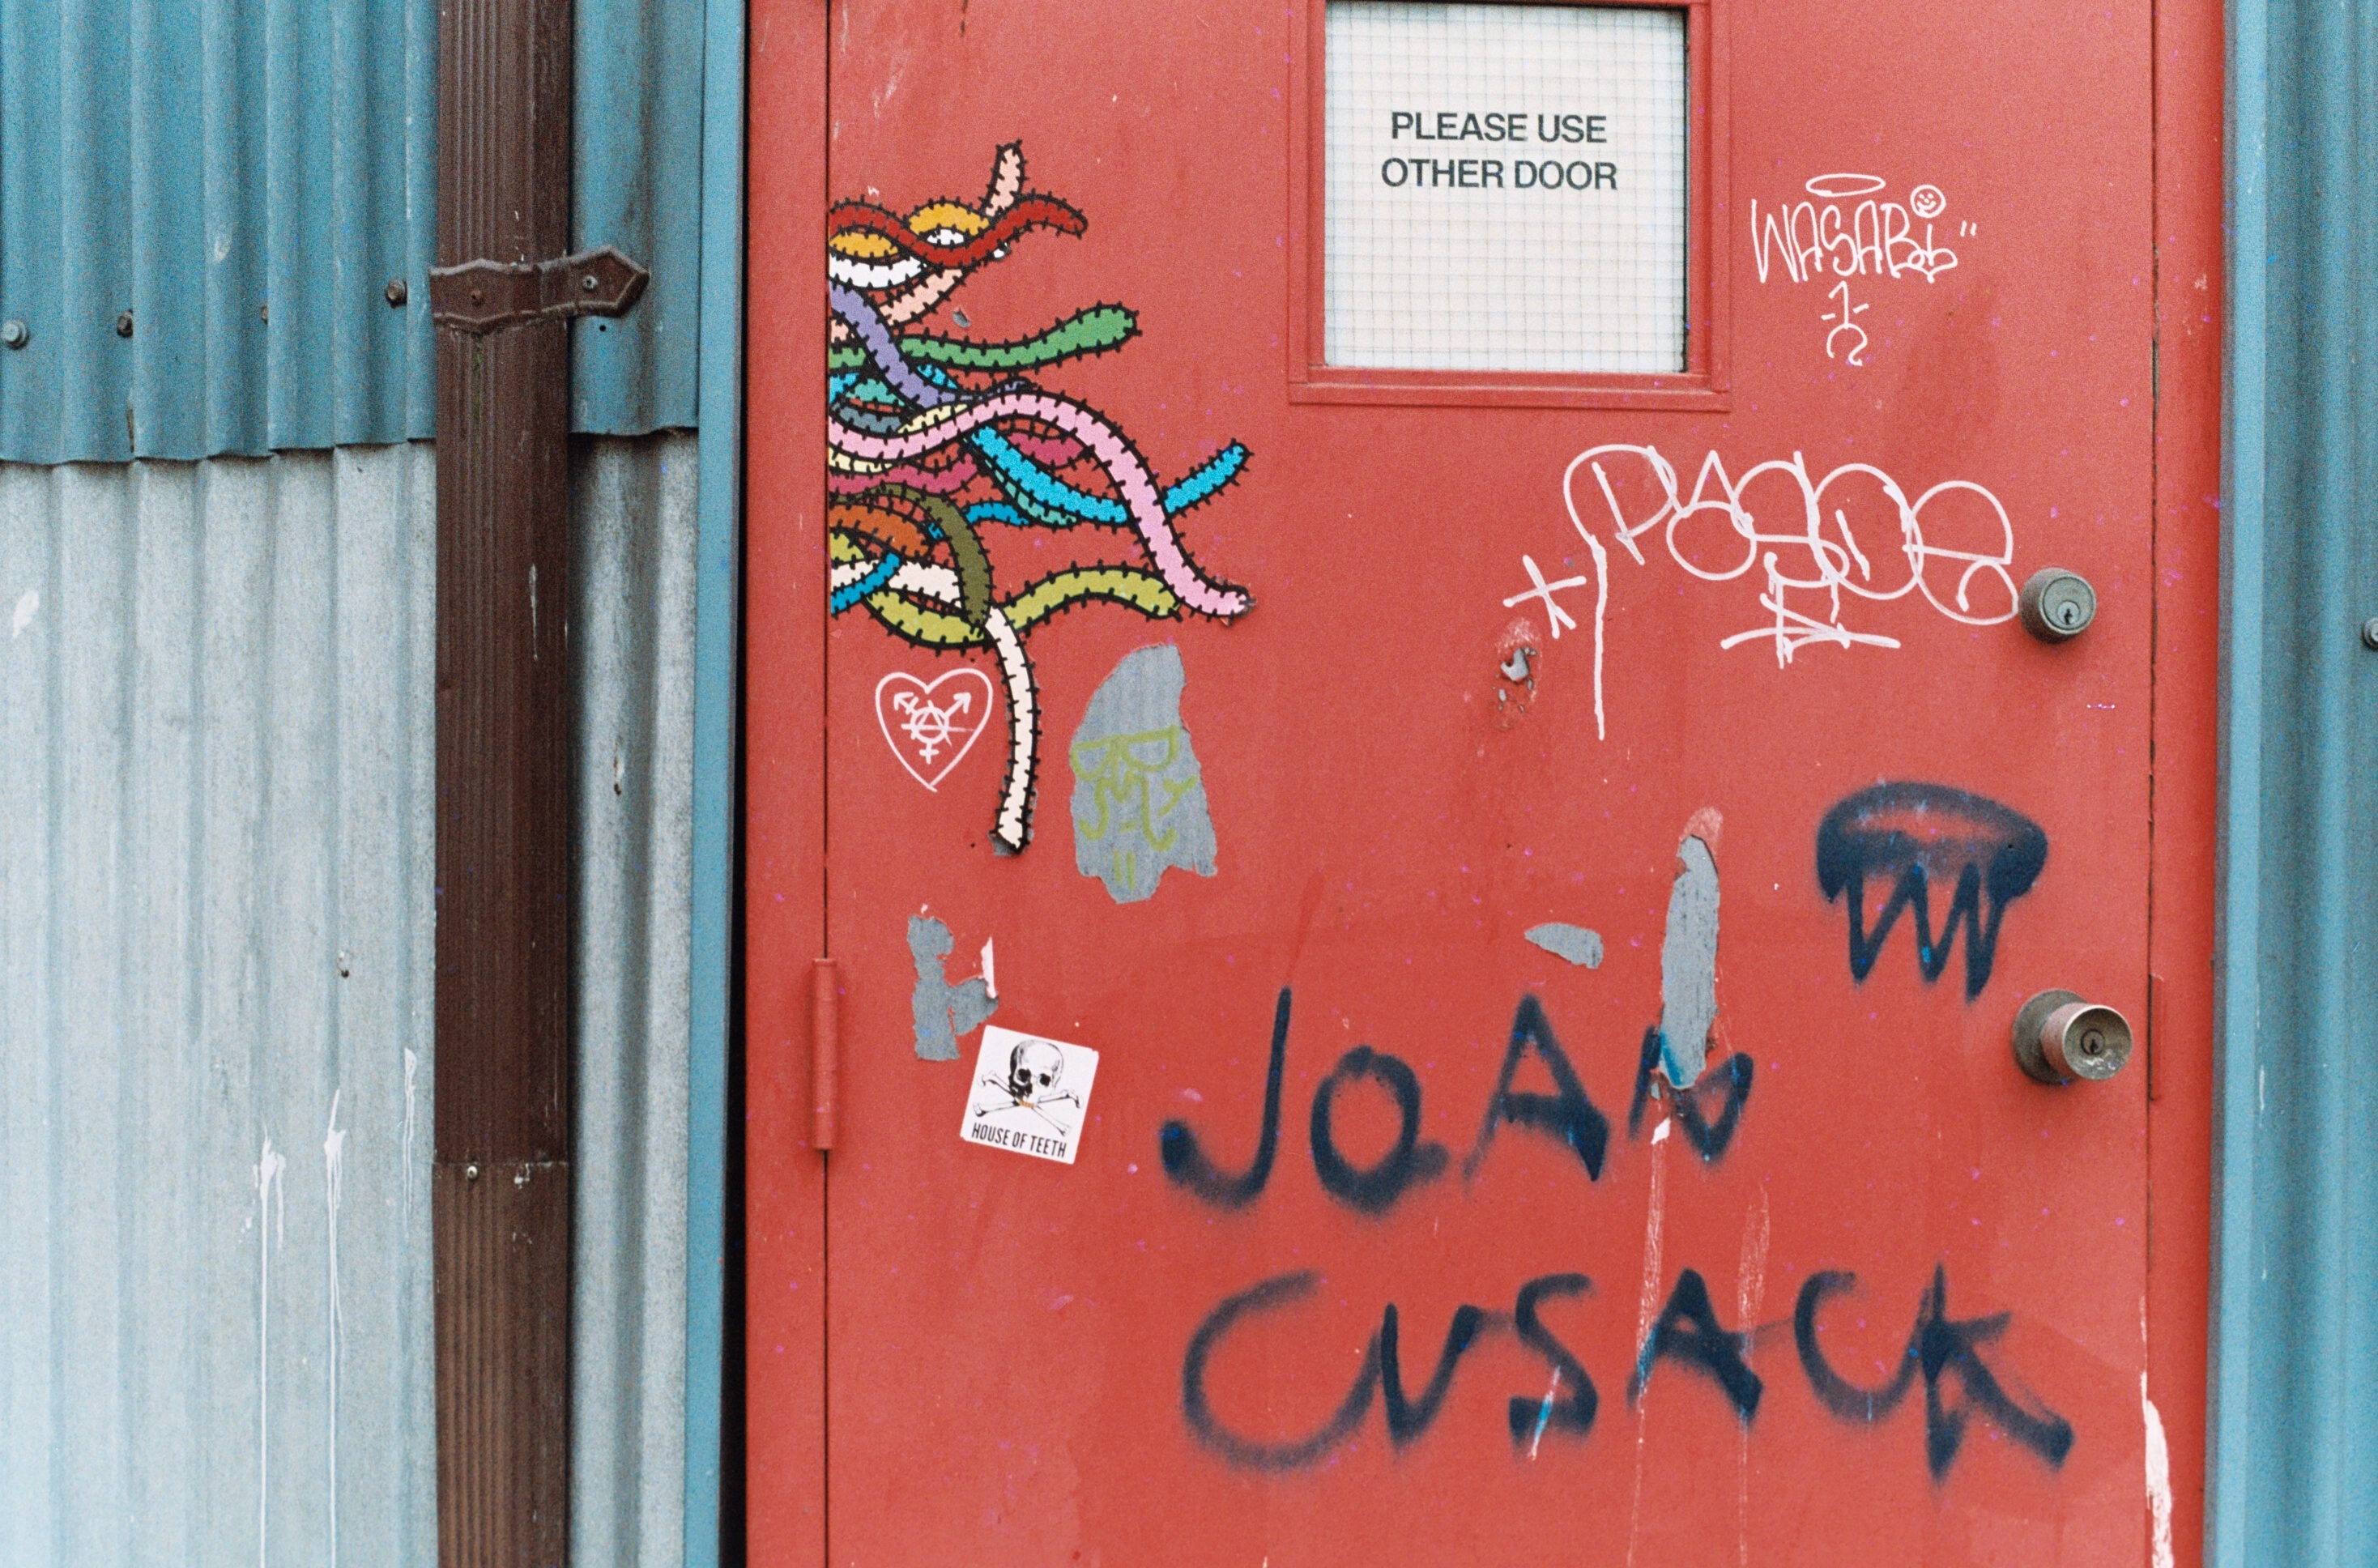
number, wall, film, sign, red, color, canon, market, blue, graffiti, signage, door, art, 50mm, design, 35mm, ae1, canada, lomography, analogue, vancouverbc, granvillemarket, lomography800, fd50mmf14, cusack, joancusack